Sahara Smith

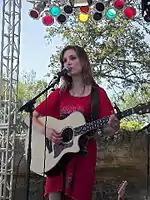
Smith on stage in 2010.

Producer T-Bone Burnett noticed Smith and took her into the studio to record her debut album, "Myth of the Heart", which was released in 2010 and described as a "hybrid of folk, Americana, country and bluegrass". Smith appeared on the Late Show with David Letterman in November 2010. Smith says her musical influences include Leonard Cohen and Tom Waits.